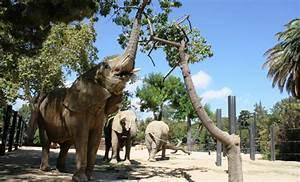
elephant